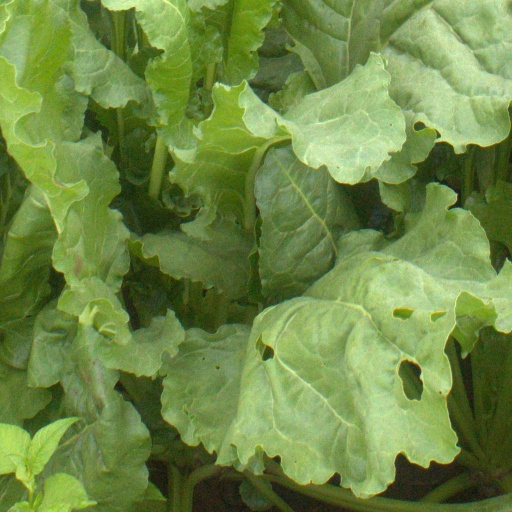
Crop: sugar beet